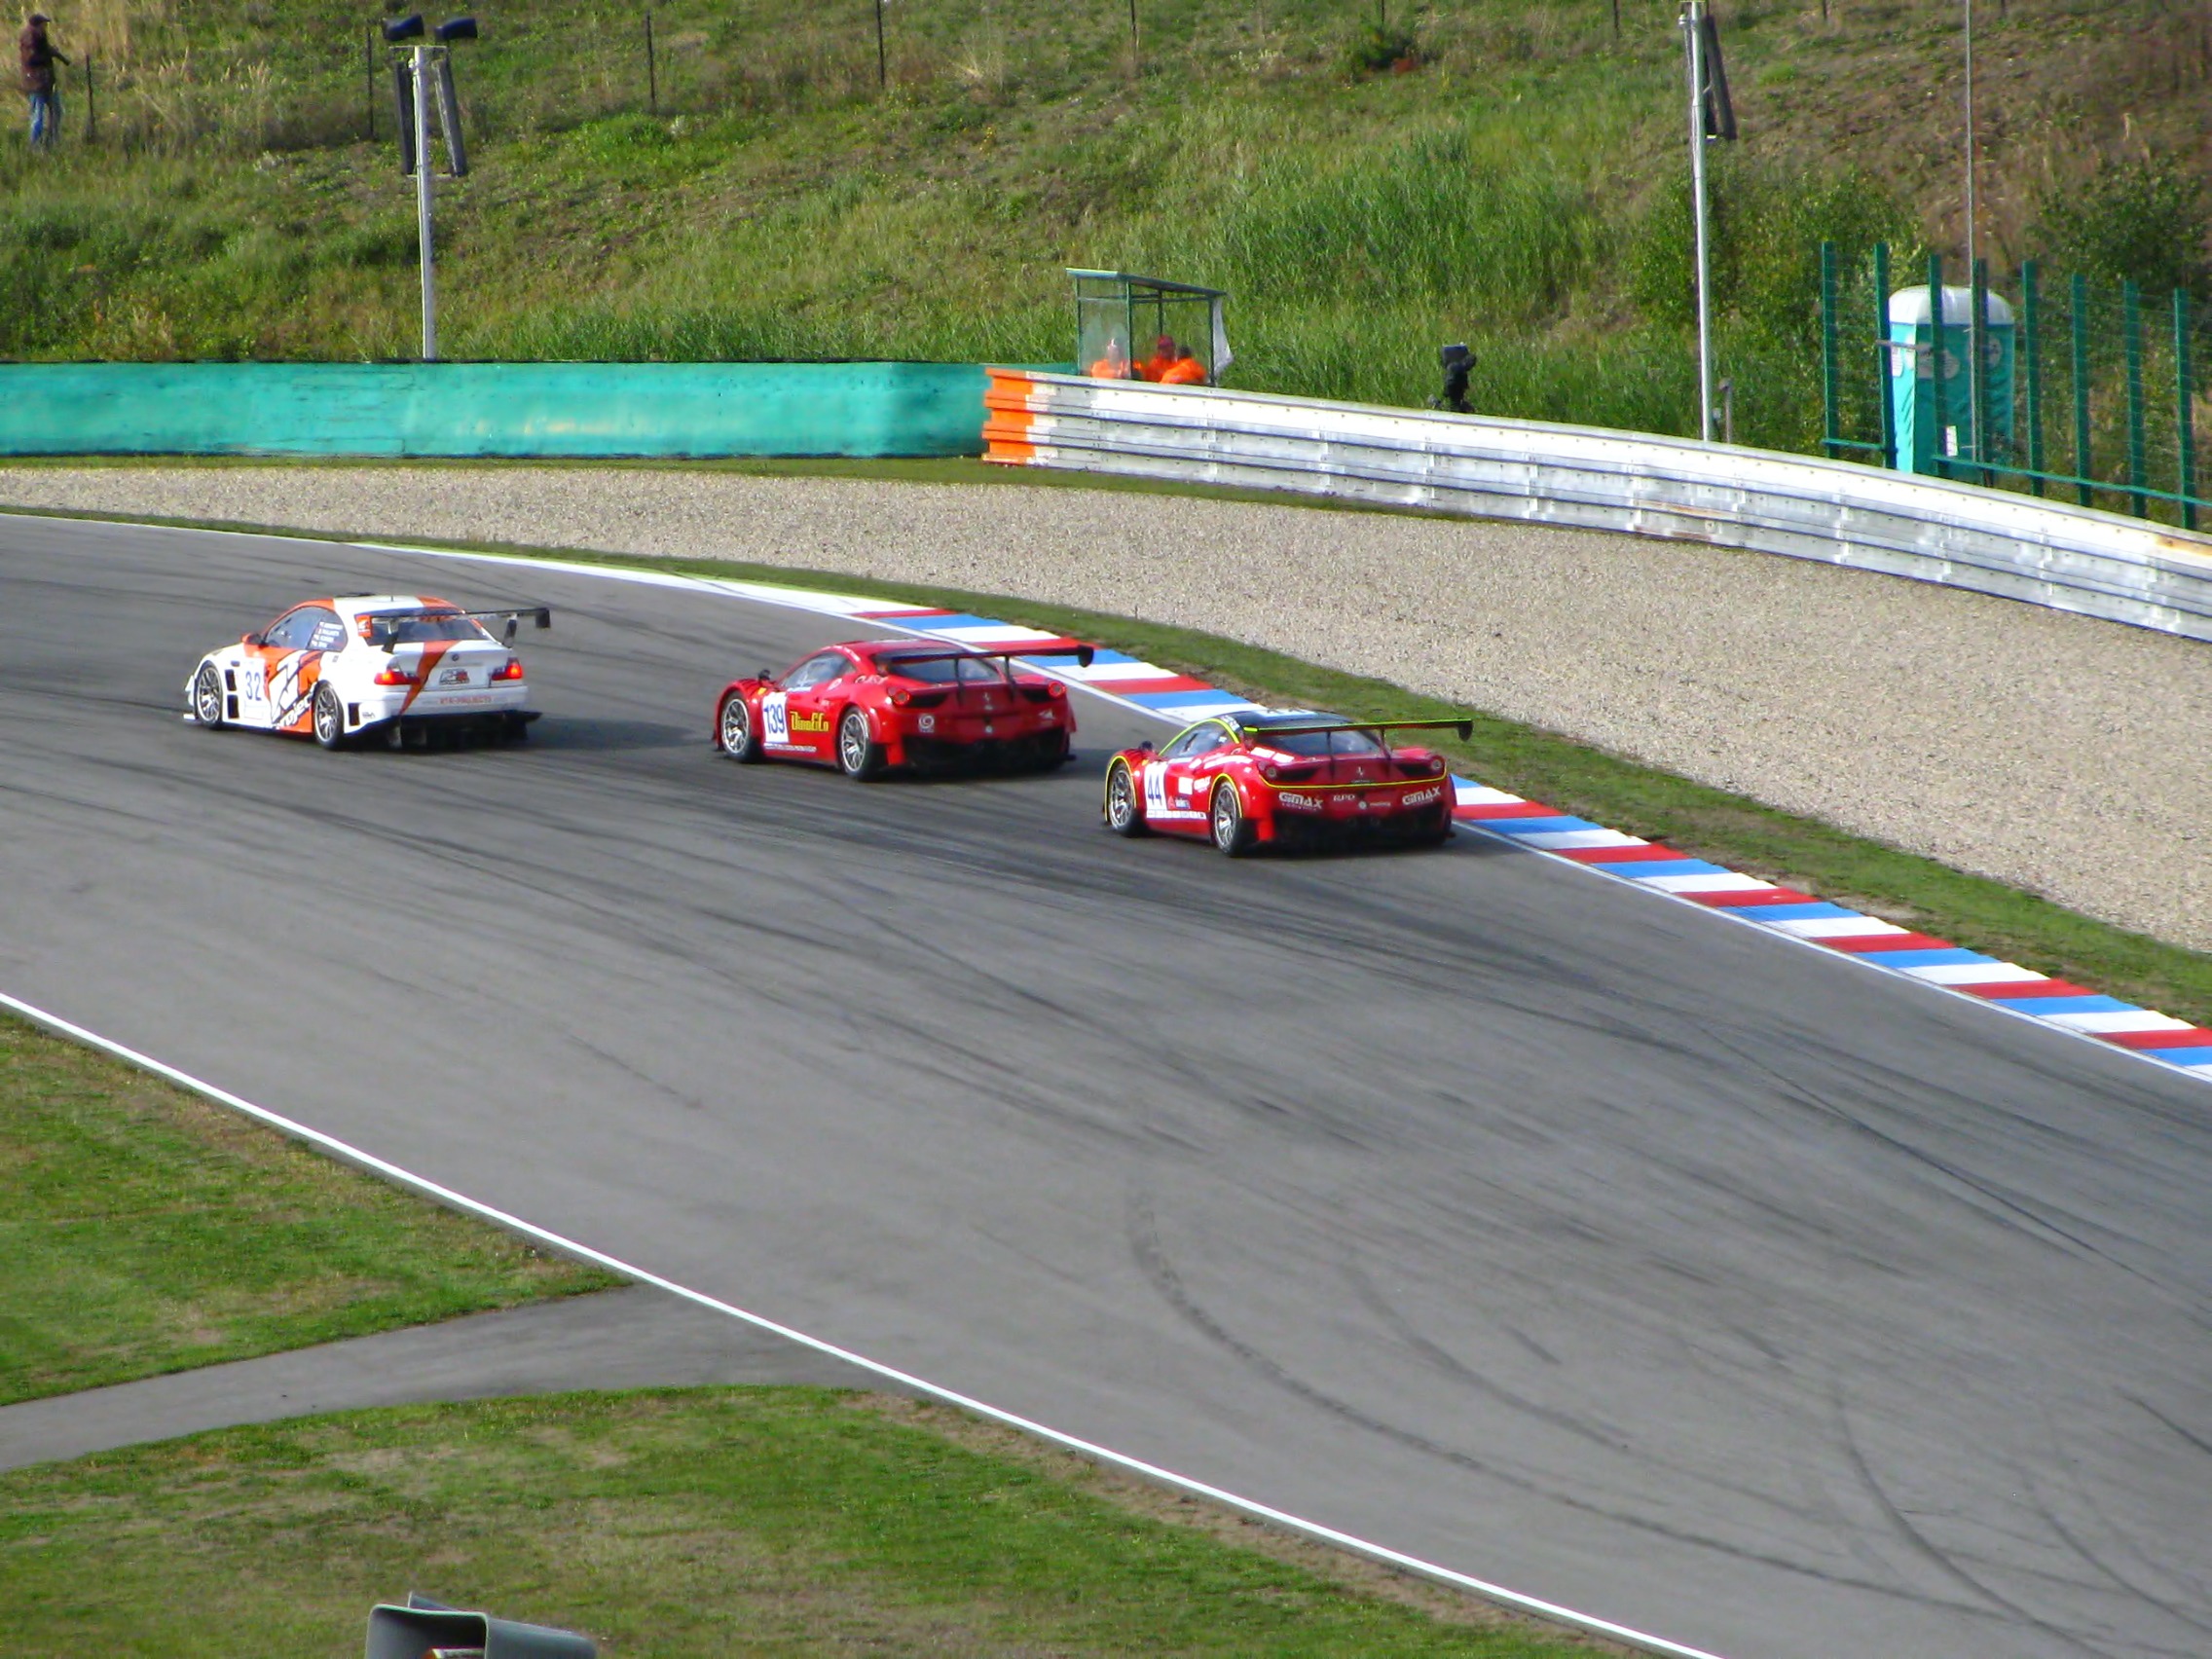
track, car, driving, vehicle, speed, sports car, race, competition, supercar, power, automobiles, sports, cars, racing, motor, race track, bmw, gt, ferrari, races, motors, fast, circuit, brno, motorsport, vehicles, racing car, formula one, auto racing, automobile make, automotive design, sport venue, performance car, stock car racing, fia gt